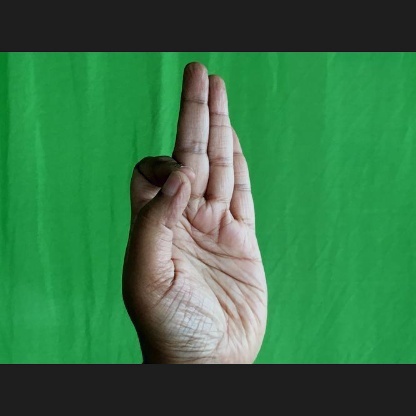
Mudra: Aralam